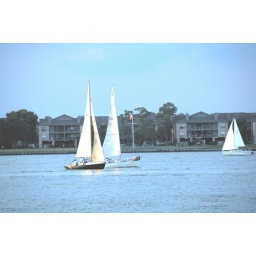
Clear Lake, Texas Wednesday sail boat races in 2005